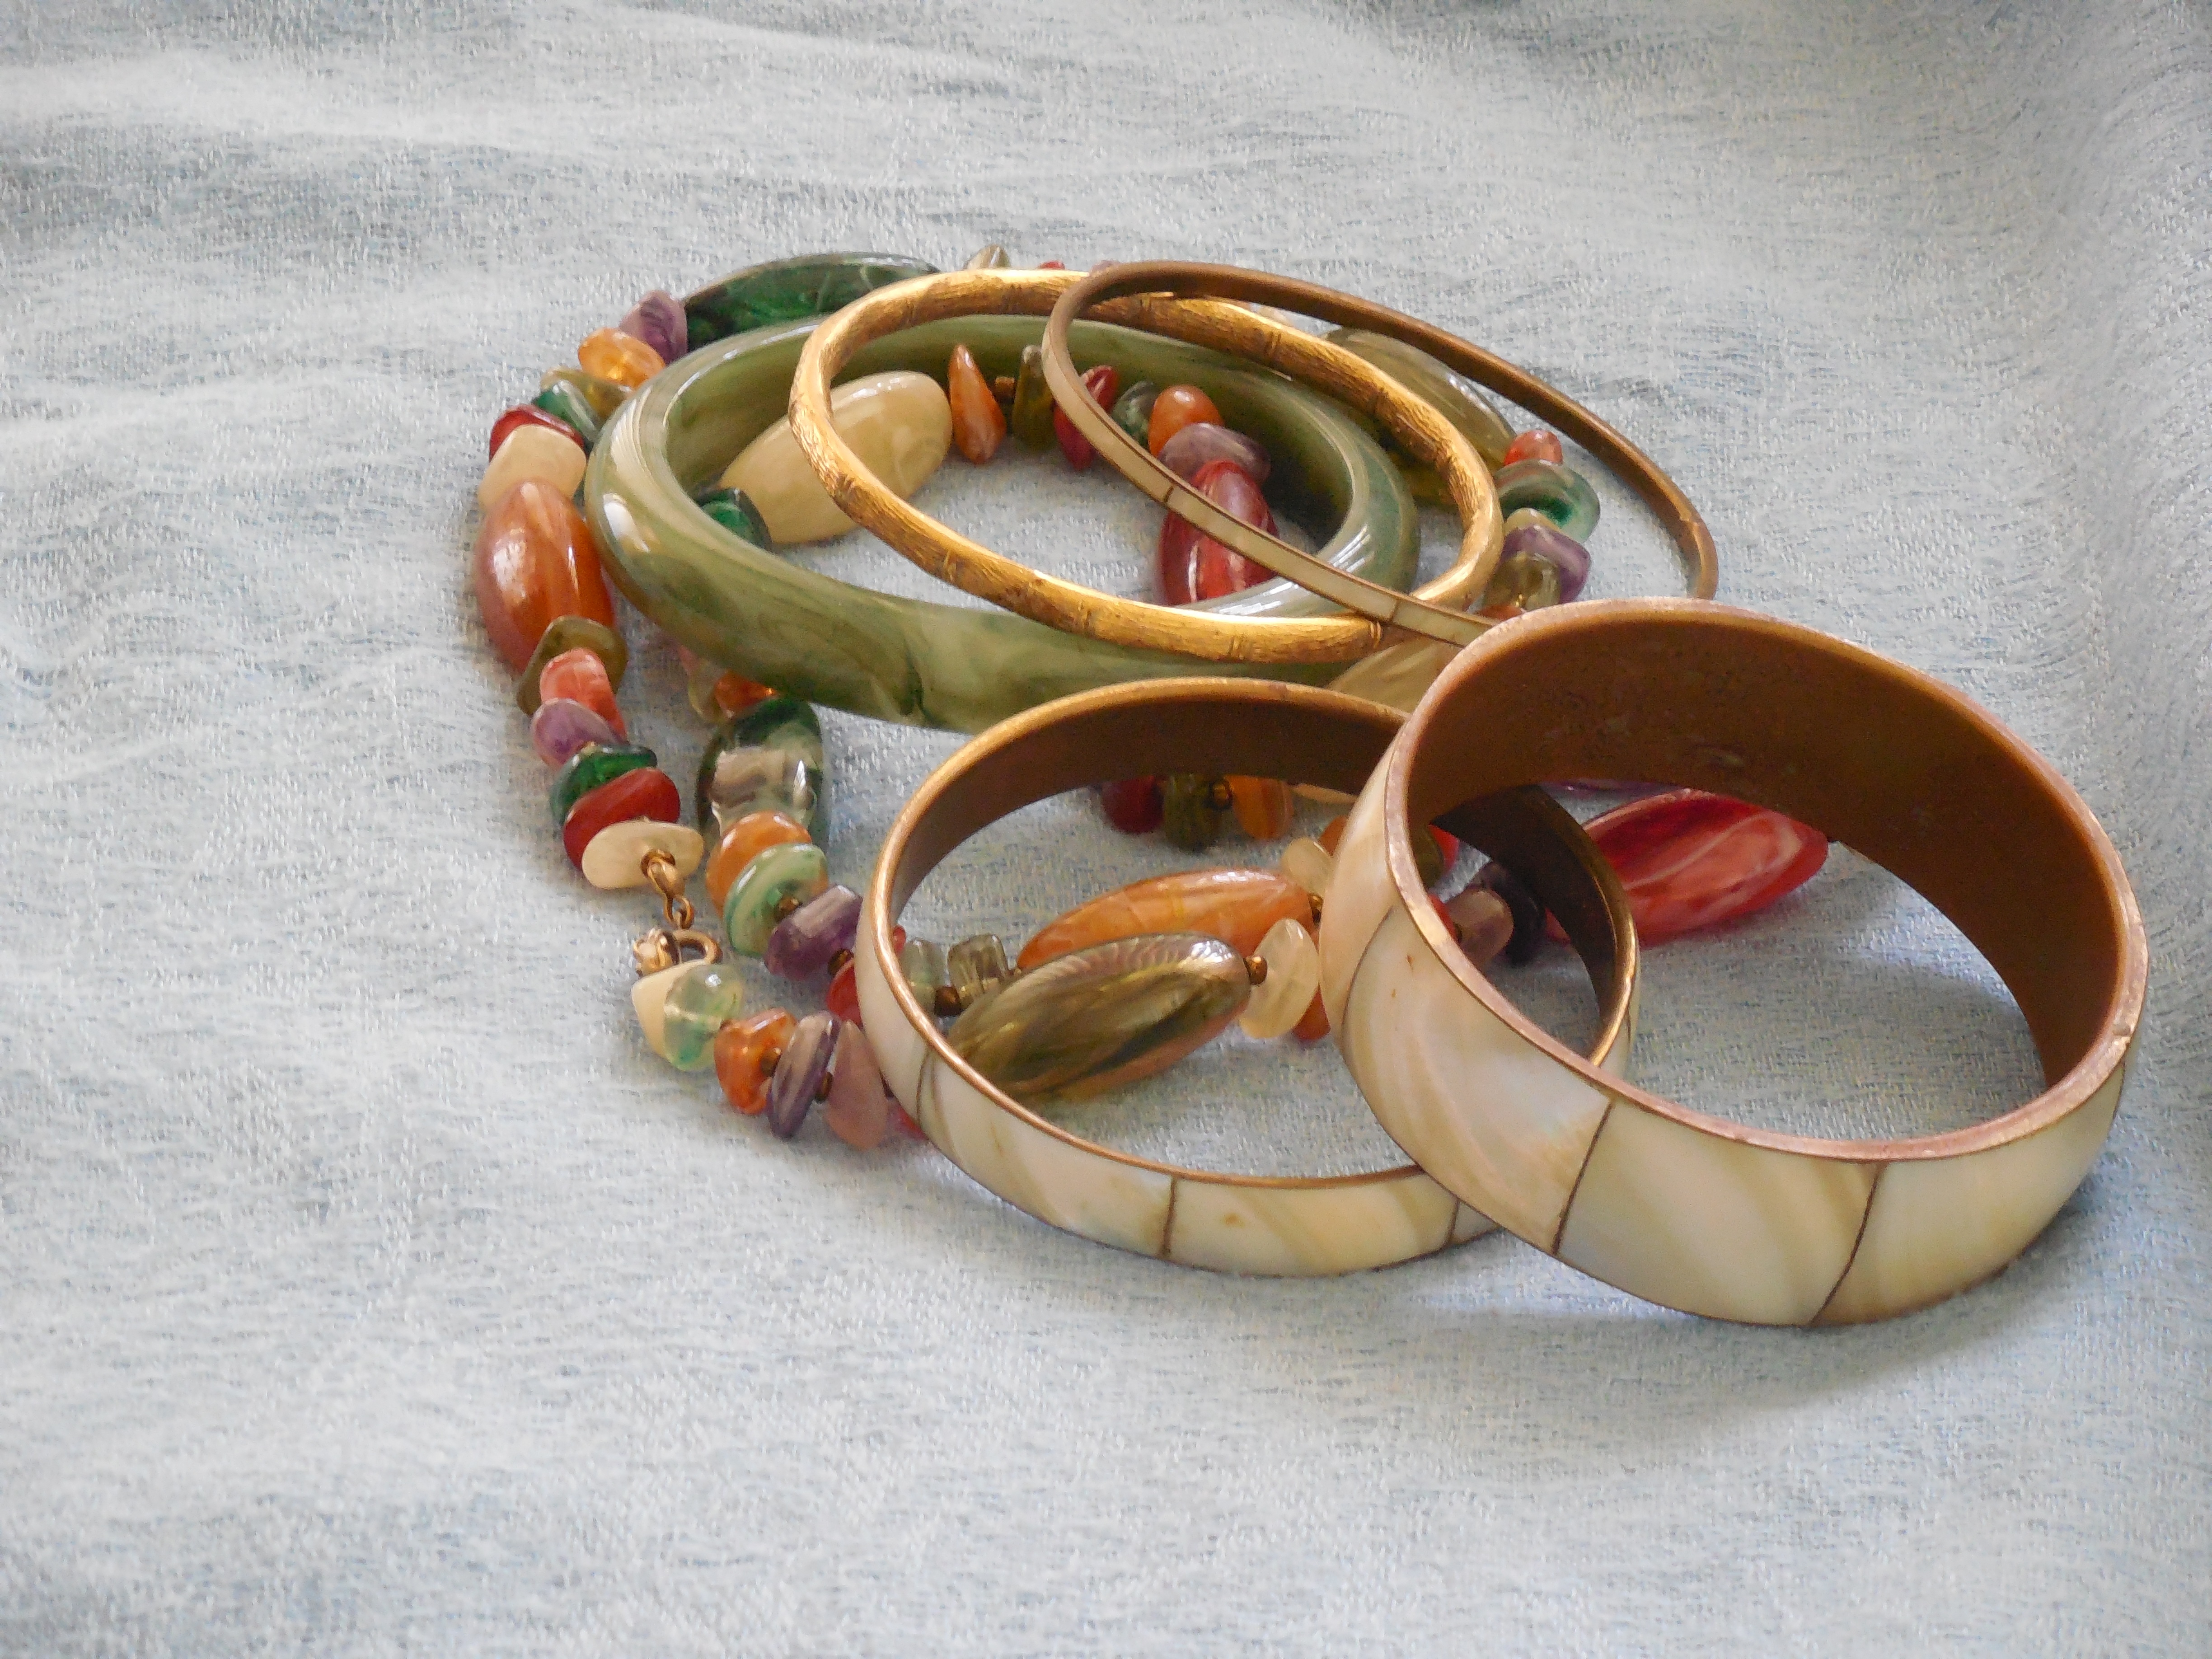
light, white, vintage, antique, retro, ring, flower, stone, gift, decoration, golden, metal, brown, fashion, colorful, bead, jewelry, bangle, necklace, bracelet, jewellery, jewel, luxury, gold, design, silver, bright, cuff, style, elegant, costume, shiny, pearl, attractive, elegance, treasure, glamour, gems, precious, fashion accessory, gem stone